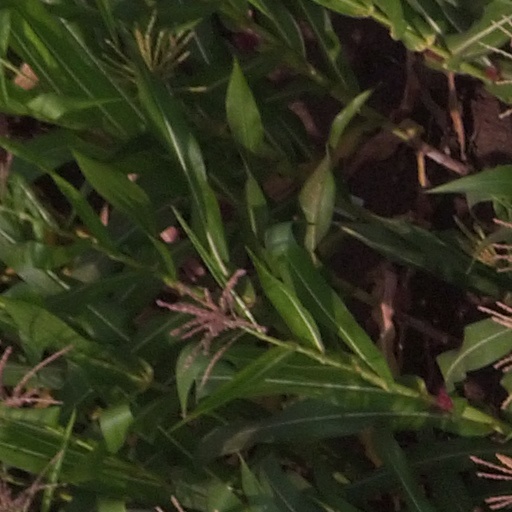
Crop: maize; corn